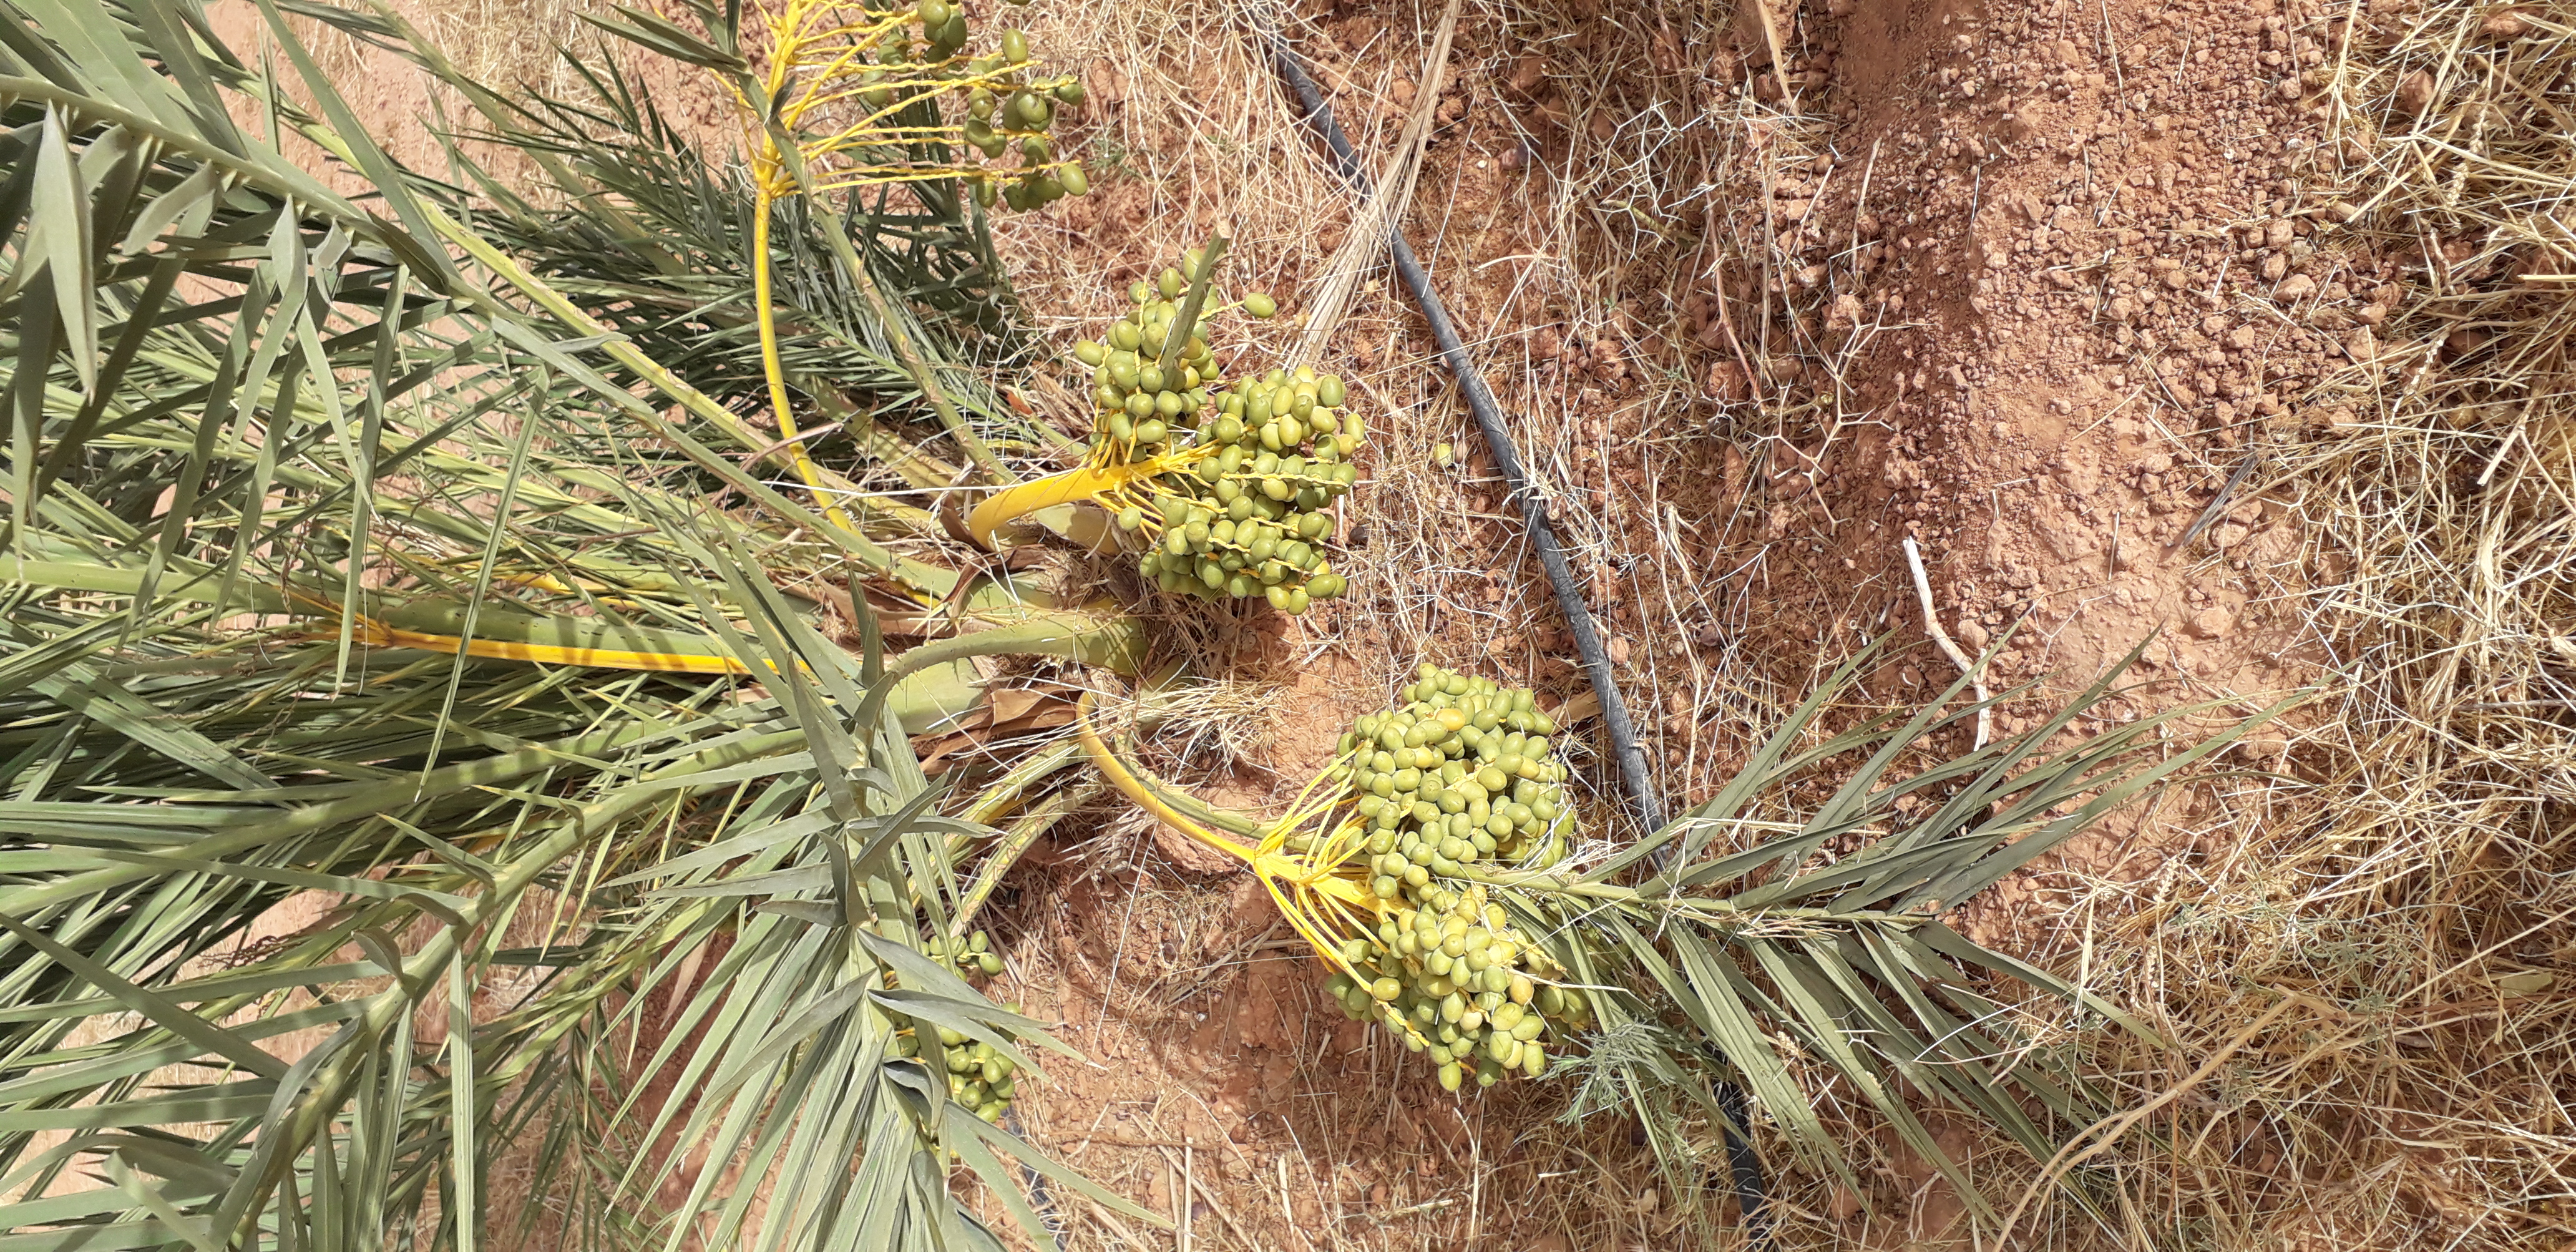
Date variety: kholt